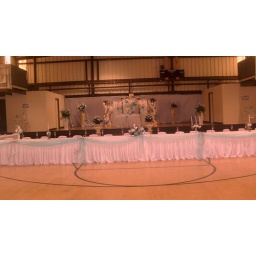
wedding table in torquiose blue and stage back drop.